2011 CECAFA Cup

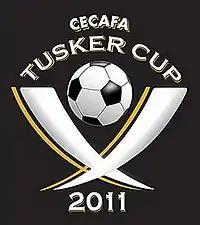

The 2011 CECAFA Cup was an international football competition consisting of East and Central African national teams. It was the 35th edition of the annual CECAFA Cup. The tournament was hosted by Tanzania for the second consecutive year and seventh time overall.